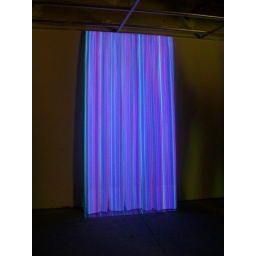
Vertical lines projected on a constantly moving white curtain by Gary Peacock.